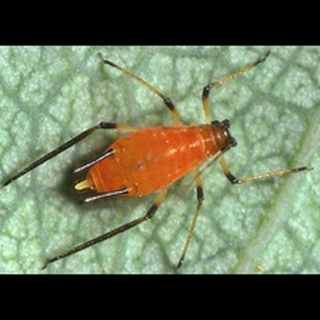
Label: wheat_aphid